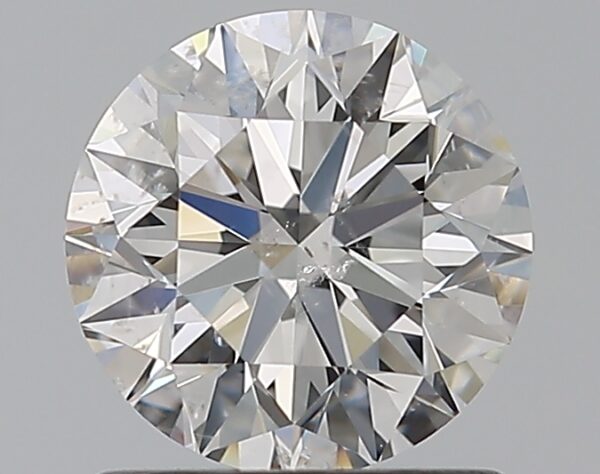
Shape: round
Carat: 1.01
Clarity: SI2
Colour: E
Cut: VG
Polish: EX
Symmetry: EX
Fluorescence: N
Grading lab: GIA
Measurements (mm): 6.31 x 6.36 x 4.01